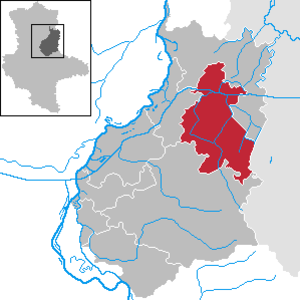
Genthin
Kort
Genthin er en by i Landkreis Jerichower Land i i den tyske delstat Sachsen-Anhalt. Byen ligger ved Elben-Havel-Kanalen, øst for Elben og vest for Berlin, 50 km. nordøst for Magdeburg og 27 km. vest for Brandenburg an der Havel.